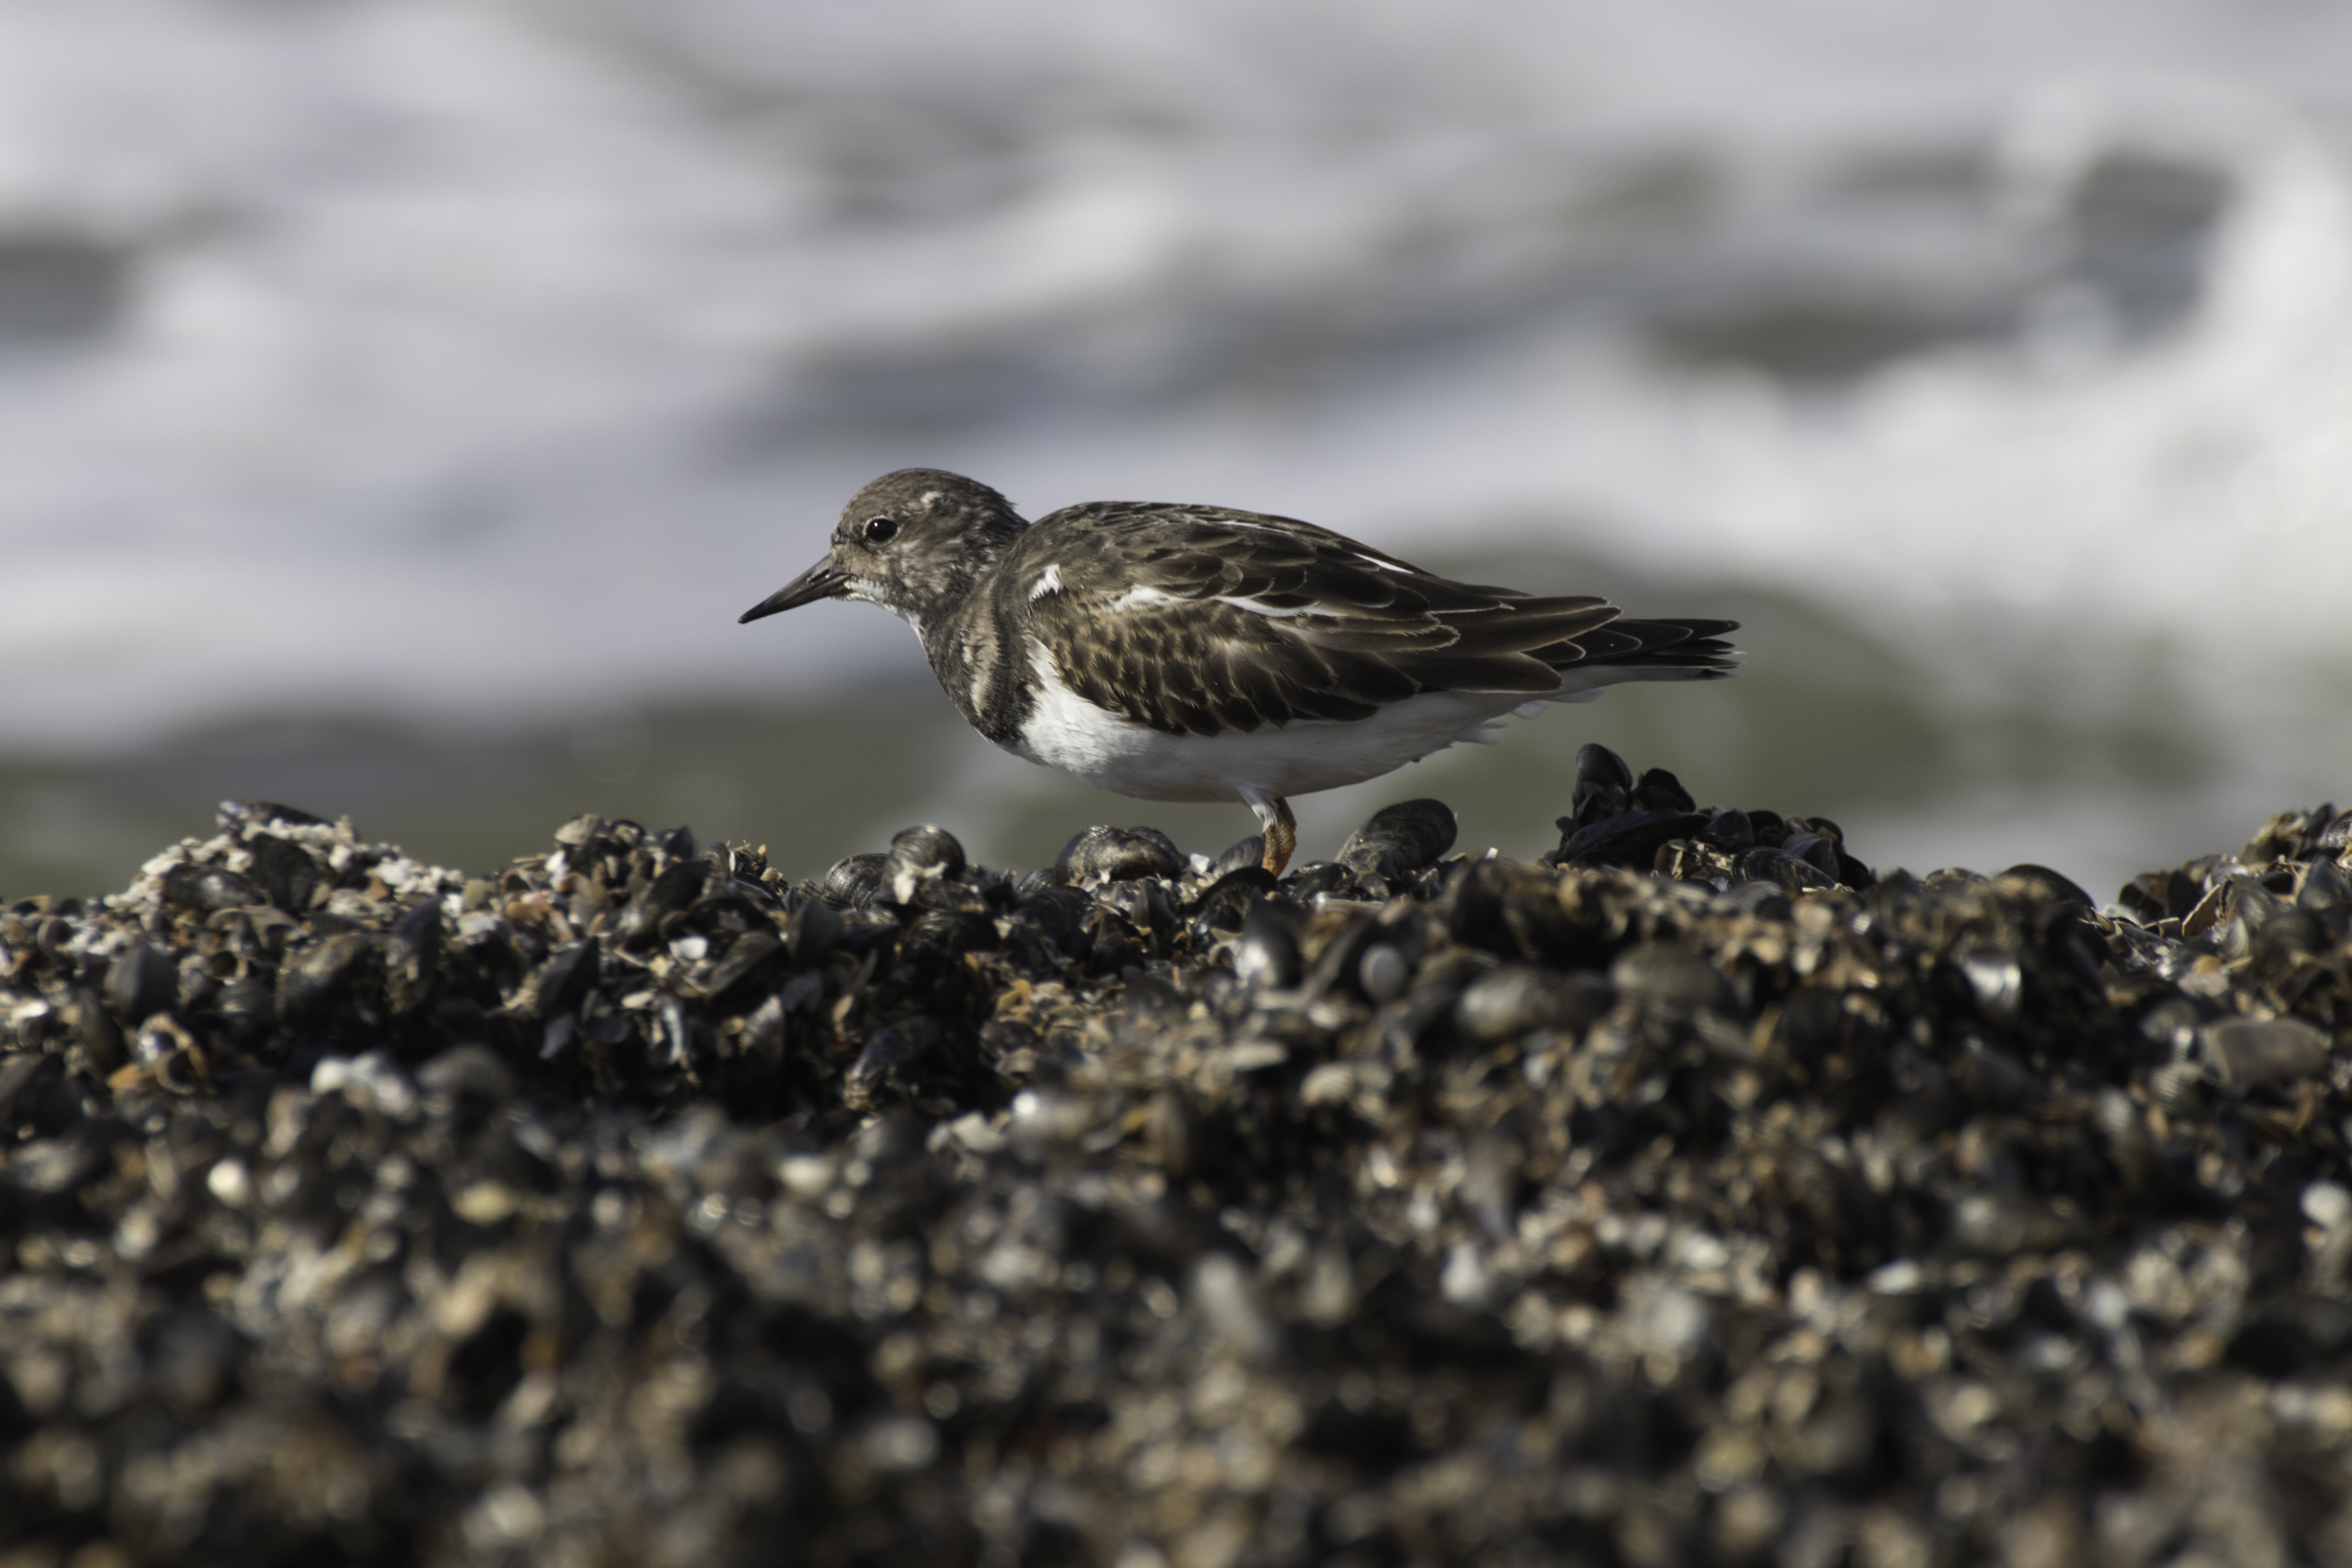
nature, bird, wildlife, beak, fauna, close up, vertebrate, sparrow, north sea, shorebird, sandpiper, groyne, macro photography, wadden sea, watts, turnstone, charadriiformes, perching bird, cinclidae